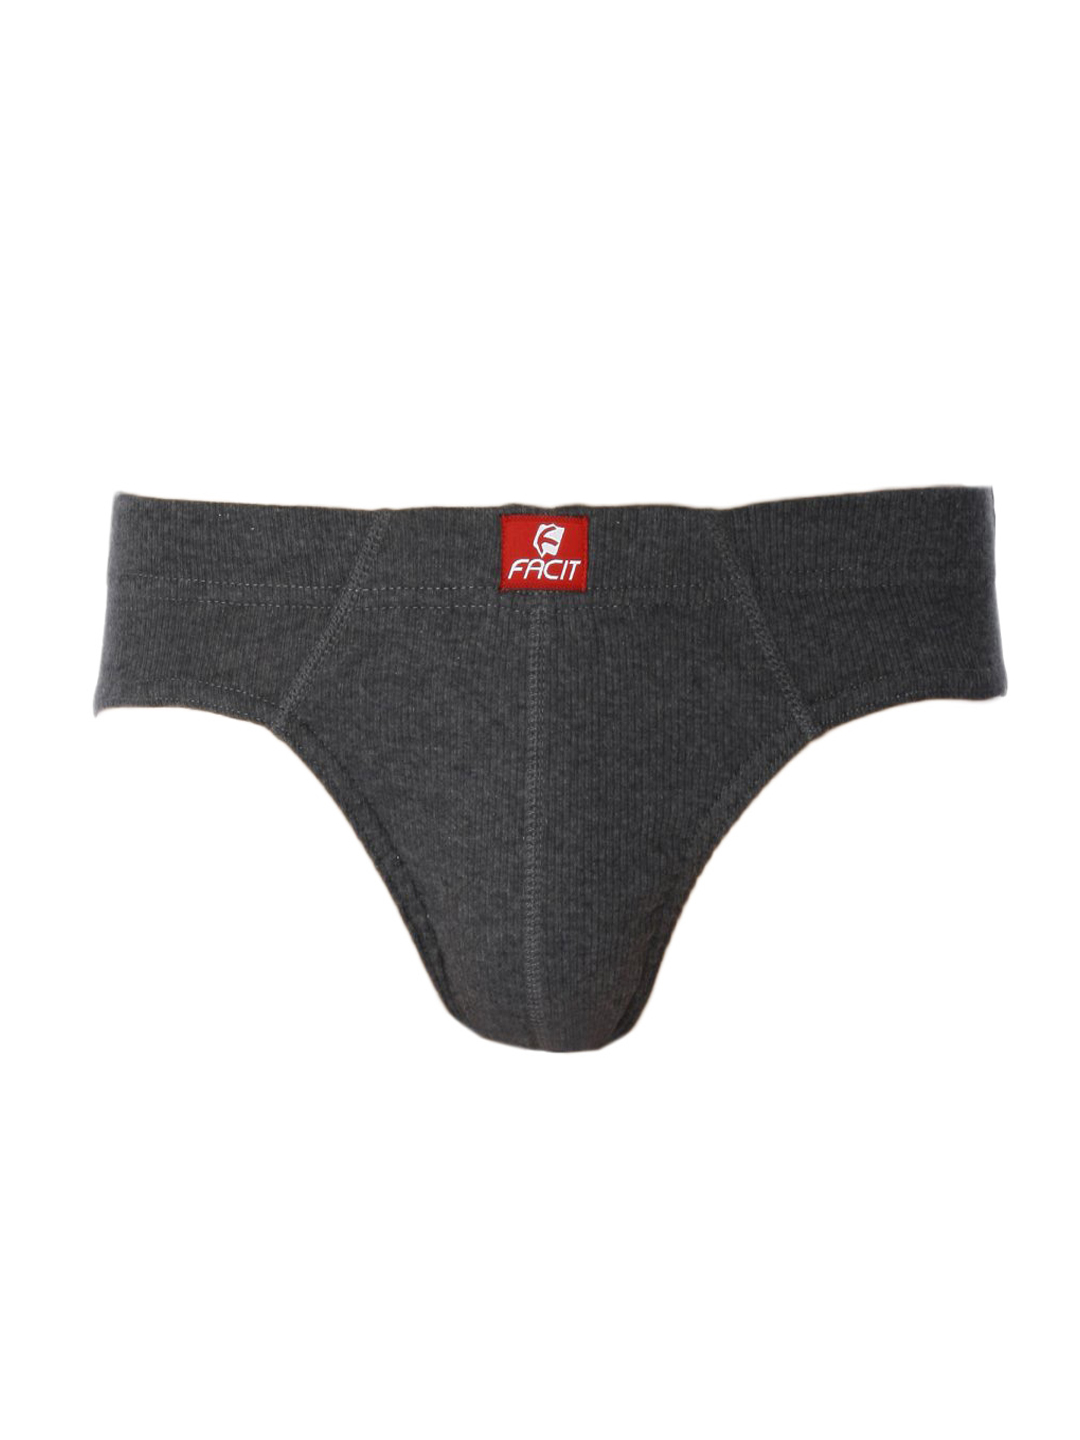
Facit Men Trophy BKN Charcoal Briefs
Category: Apparel / Innerwear / Briefs
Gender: Men
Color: Charcoal
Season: Summer 2016
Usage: Casual